Gordon B. Hinckley Alumni and Visitors Center

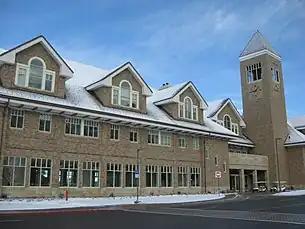
Building in winter

On June 23, 2006, Hinckley's 96th birthday, ground was broken for the building. Hinckley was joined by university administrators, other BYU trustees, and donors. He opted to use a well-worn shovel chosen from his own garden tools rather than the ceremonial blue and white shovels used by other participants, which was later donated to the visitors center after its completion.